1988 Chicago Cubs season

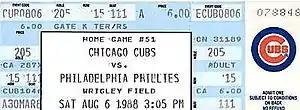
A ticket from the game where Cubs' reliever Goose Gossage earned his 300th career save on August 6, 1988.

President of the United States Ronald Reagan threw out the ceremonial first pitch on Opening Day at Wrigley Field.